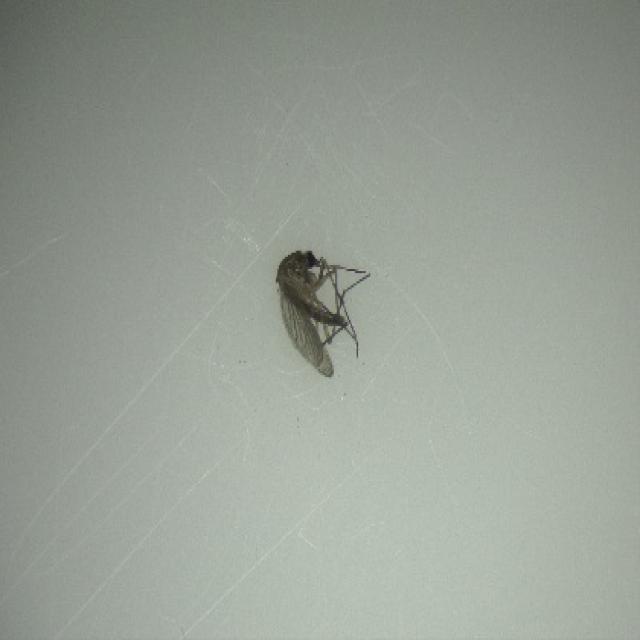
Species: culex_tritaeniorhynchus